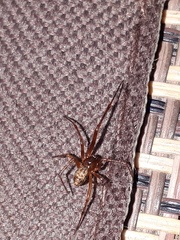
Species: Parasteatoda_tepidariorum